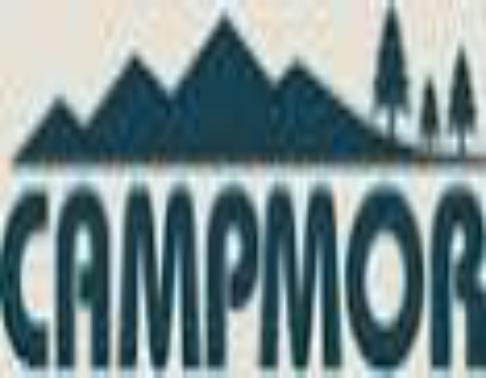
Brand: Campmor
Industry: Clothes